Legacy of Maximilian I, Holy Roman Emperor

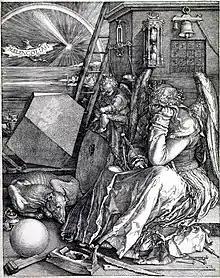
Albrecht Dürer – "Melencolia I", the "ripest and most mysterious fruit of the cosmological culture of the age of Maximilian I", according to Aby Warburg.

Maximilian was an energetic patron of the library. Previous Habsburg rulers such as Albert III and Maximilian's father Frederick III (who collected the 110 books that were the core inventory of the later library) had also been instrumental in centralizing art treasures and book collections. Maximilian became a bibliophile during the time he was in the Low Countries. As husband of Mary of Burgundy, he would come into possession of the huge Burgundian library, which according to some sources was brought to Austria when he returned to his native land. According to the official website of the Austrian National Library though, the Habsburgs only brought the collection to Vienna in 1581. Maximilian also inherited the Tyrol library of his uncle Sigismund, also a great cultural patron (which had received a large contribution from Eleanor of Scotland, Sigismund's wife and also a great lover of books). When he married Bianca Maria, Italian masterpieces were incorporated into the collection. The collection became more organized when Maximilian commissioned Ladislaus Sunthaim, Jakob Mennel and Johannes Cuspinian to acquire and compose books. By the beginning of the sixteenth century, the library had acquired significant Bohemian, French and Italian book art. In 1504, Conrad Celtis spoke the first time of the "Bibliotheca Regia" (which would evolve into the Imperial Library, and as it is named today, the "Österreichische Nationalbibliothek" or the Austrian National Library), an organized library that had been expanded through purchases. Maximilian's collection was dispersed between Innsbruck, Vienna and Wiener Neustadt. The Wiener Neustadt part was under Conrad Celtis's management. The more valuable part was in Innsbruck. Already in Maximilian's time, the idea and function of libraries were changing and it became important that scholars gained access to the books. Under Maximilian, who was casual in his attitude to scholars, (which marvelled the French chronicler Pierre Frossart) it was fairly easy for a scholar to gain access to the emperor, the court and thus the library. But despite the intention of rulers like Maximilian II (and his chief Imperial Librarian Blotius) and Charles VI to make the library open to the general public, the process was only completed in 1860.